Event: Nepal Earthquake
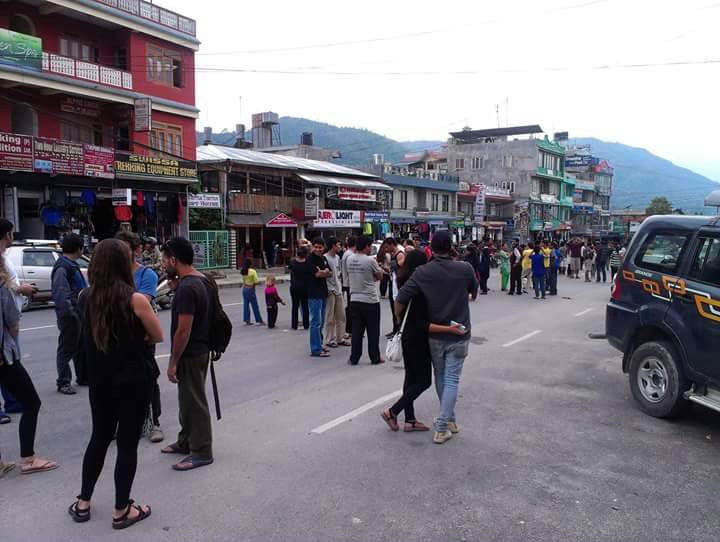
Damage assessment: no_damage